Tamás Vásáry

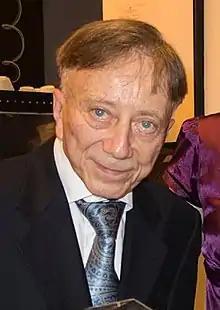
Vásáry Tamás

Vásáry was born in Debrecen, Hungary, and made his stage debut at the age of 8, performing Mozart's Piano Concerto in D major, K.107 in the city of his birth, where he gave a solo recital the following year. He then began to concertize regularly as a child prodigy. At this time he was introduced to Ernő Dohnányi, a leading figure of musical life in Hungary, who made a unique exception by offering to accept the gifted youth as a pupil in spite of his age. Vásáry studied only a short time under his tutelage, however, as Dohnányi soon left Hungary.